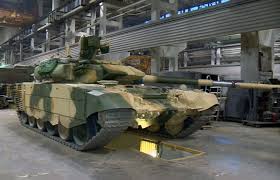
Label: T-90